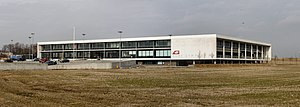
Cubo Arkitekter / Byggerier
Egå Gymnasium
da:Egå Gymnasium
Cubo Arkitekter er en dansk tegnestue der blev stiftet i 1992 i Aarhus. De udmærker sig særligt ved planlægnings- og renoveringsarbejder. Bl.a. stod de bag renoveringen af Rytmisk Musikkonservatorium, Statens Teaterskole, Den Danske Filmskole og Quintus batteriet alle sammen i midten af 1990erne.